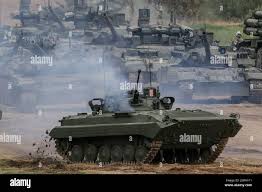
Label: BMP